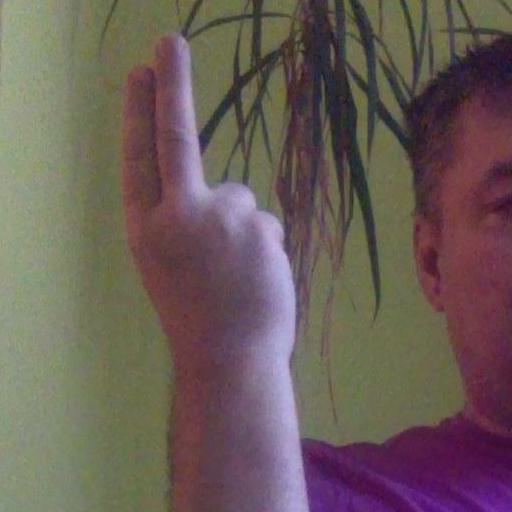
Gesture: two_up_inverted